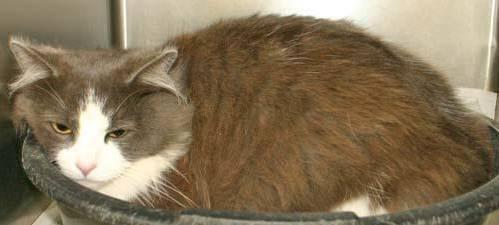
cat